The History of the Siege of Lisbon

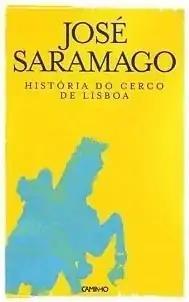
First edition (pubi. Caminho)

The History of the Siege of Lisbon is a novel by Portuguese author José Saramago, first published in 1989.